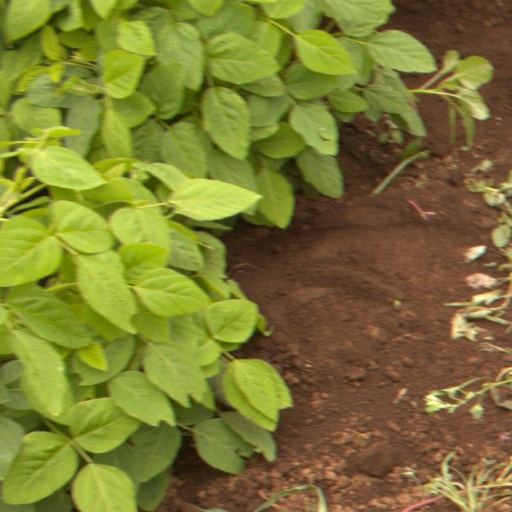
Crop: soybean